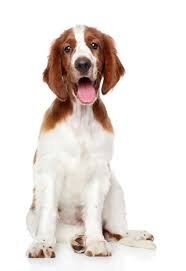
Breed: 202-n000023-Welsh_springer_spaniel